Reid Stowe

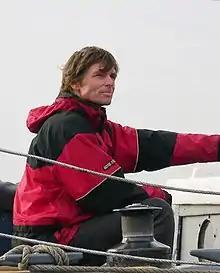

William Reid Stowe (born January 6, 1952) is an American visual artist and mariner. Stowe grew up around sailboats on the East Coast, sailing on the Pacific and Atlantic Oceans in his late teens and early twenties. By age 26, he had built two of his own sailboats with the help of his family and friends. Stowe subsequently sailed to the Antarctic with his schooner "Anne" in 1986 and completed a 194-day journey without touching land in 1999.